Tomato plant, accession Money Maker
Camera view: bottom (45 deg); turntable rotation: 240 degrees
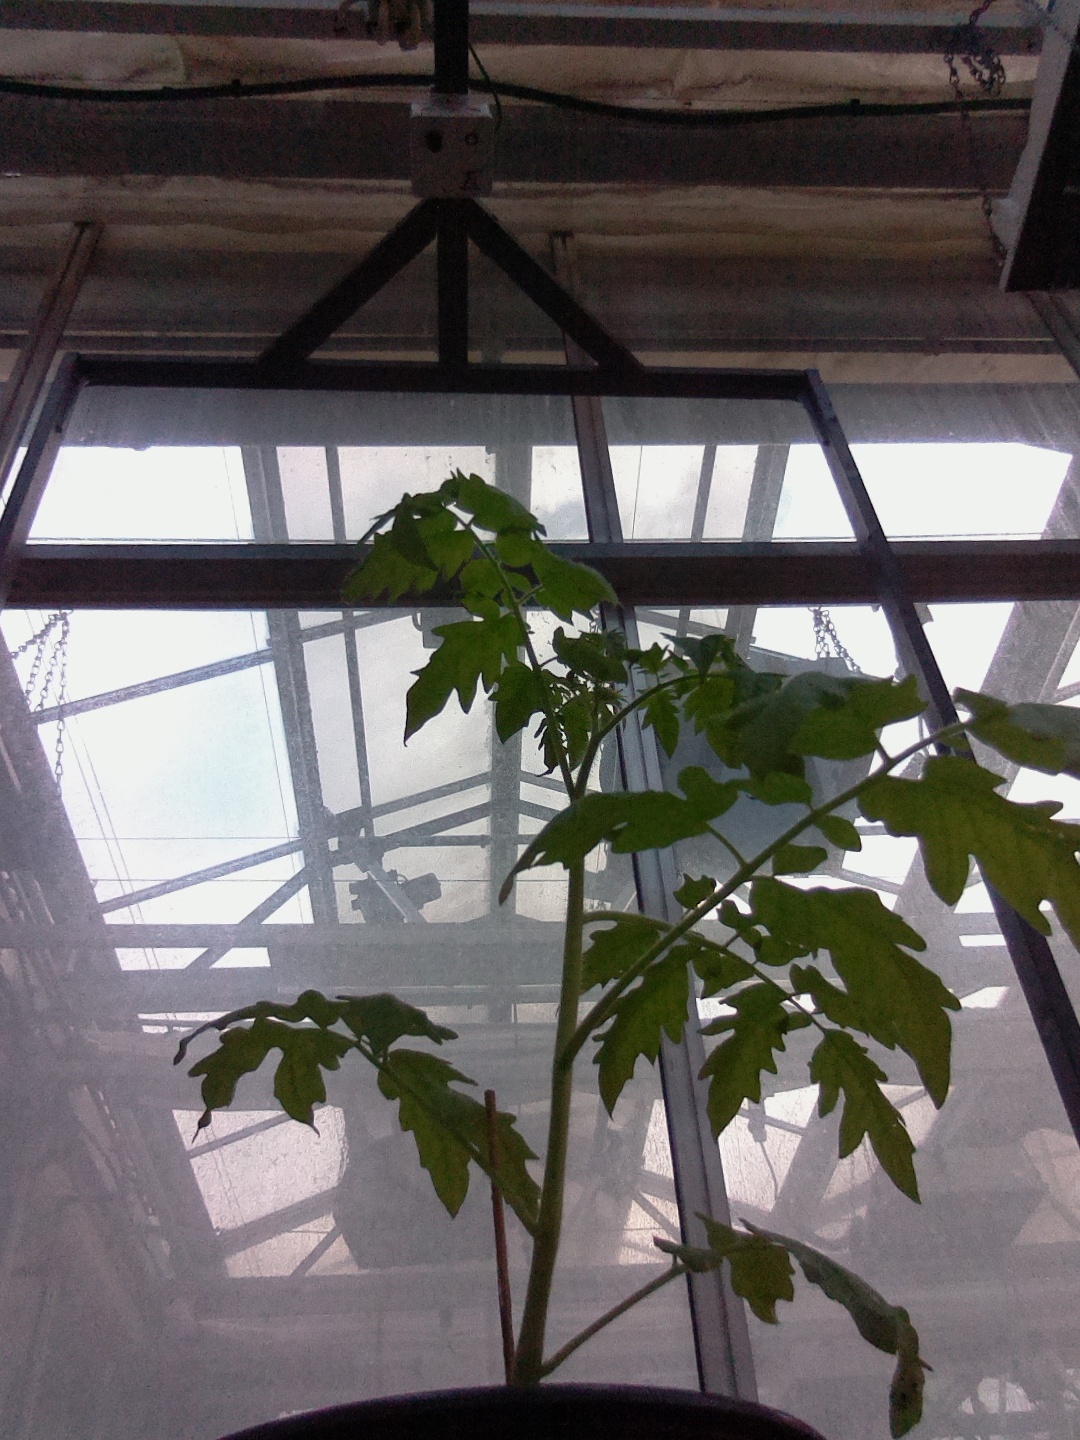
BBCH growth stage 13: 6 of true leaves visible